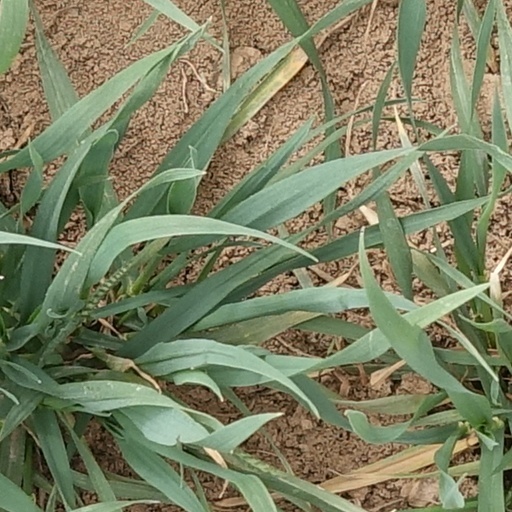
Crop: wheat